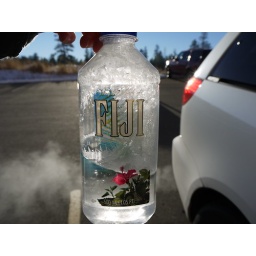
frozen water in the bottle